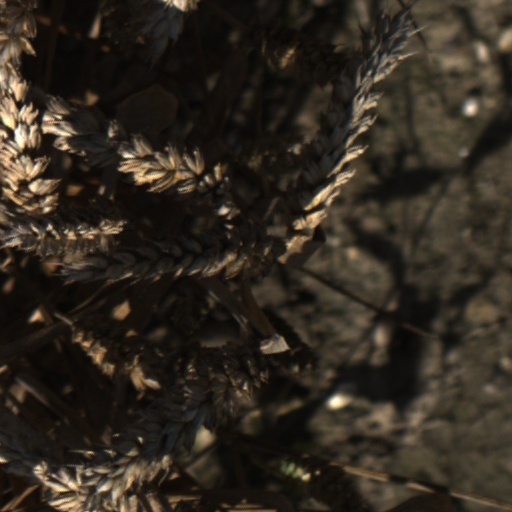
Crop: wheat